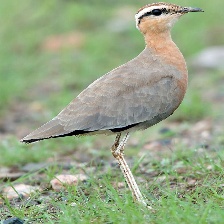
Species: BURCHELLS COURSER
Scientific name: CURSORIUS RUFUS